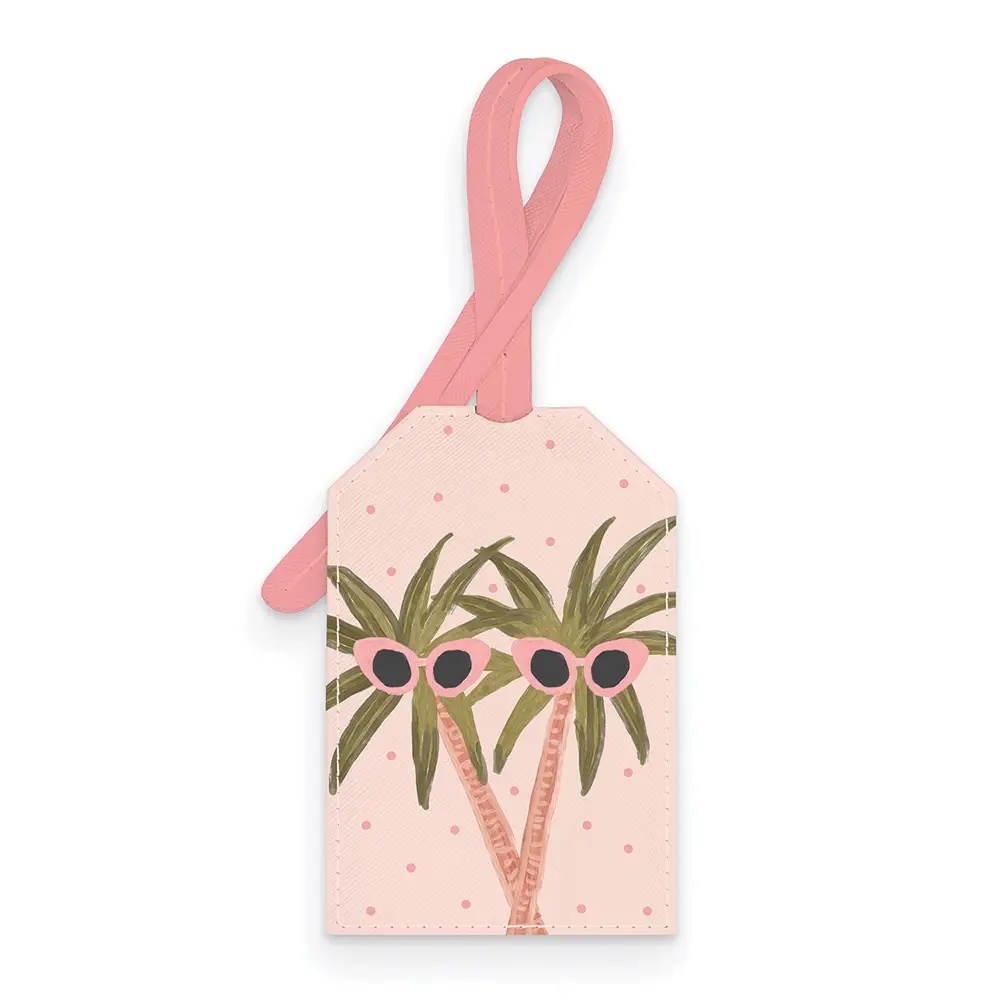
Sunny Palms Slide-Out Luggage Tag
Find your suitcase fast with this tough faux-leather luggage tag. Its slide-out design keeps your info safe and easy to access. Just write your details, slide them in, and attach the tag securely. Enjoy your trip! 3"w x 9.75"h x .125"d (with header card) Tag: 3"w x 4.75"h x .125"d (without strap) Attaches easily to suitcase or backpack Provides privacy with slide-out design
Brand: Studio Oh
Category: Luggage & Bags > Luggage Accessories > Luggage Tags